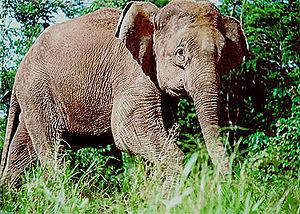
L'éléphant de Bornéo, aussi appelé éléphant pygmée de Bornéo, est une population d'éléphants d'Asie, parfois considérée comme une sous-espèce, vivant dans le nord-est de l'île de Bornéo, dans l’État malaisien de Sabah et la province indonésienne de Kalimantan du Nord.
La faune de l'Indonésie a été très influencée par les événements géographiques et géologiques survenus sur la masse continentale de l'Asie et de l'Australasie. L'actuelle Nouvelle-Guinée était au départ attaché à l'actuelle Australie, formant un supercontinent nommé Gondwana qui commença à se briser il y a 140 millions d'années. Il en résulta un mélange des faunes de la Nouvelle-Guinée et de l'Australie. d'autre part, la masse asiatique influença la faune de l'ouest du pays. Anciennement reliées à l'Asie, les îles de plaque continentale de Sunda possèdent une riche faune asiatique. De grandes espèces comme les tigres, les rhinocéros, les orangs-outans, les éléphants ou les léopards étaient abondantes jusqu'à Bali à l'est du pays, mais le nombre et la répartition de ces espèces se sont fortement réduits.